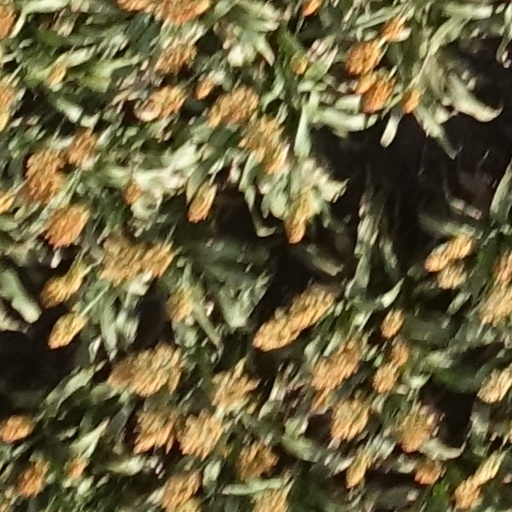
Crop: sorghum